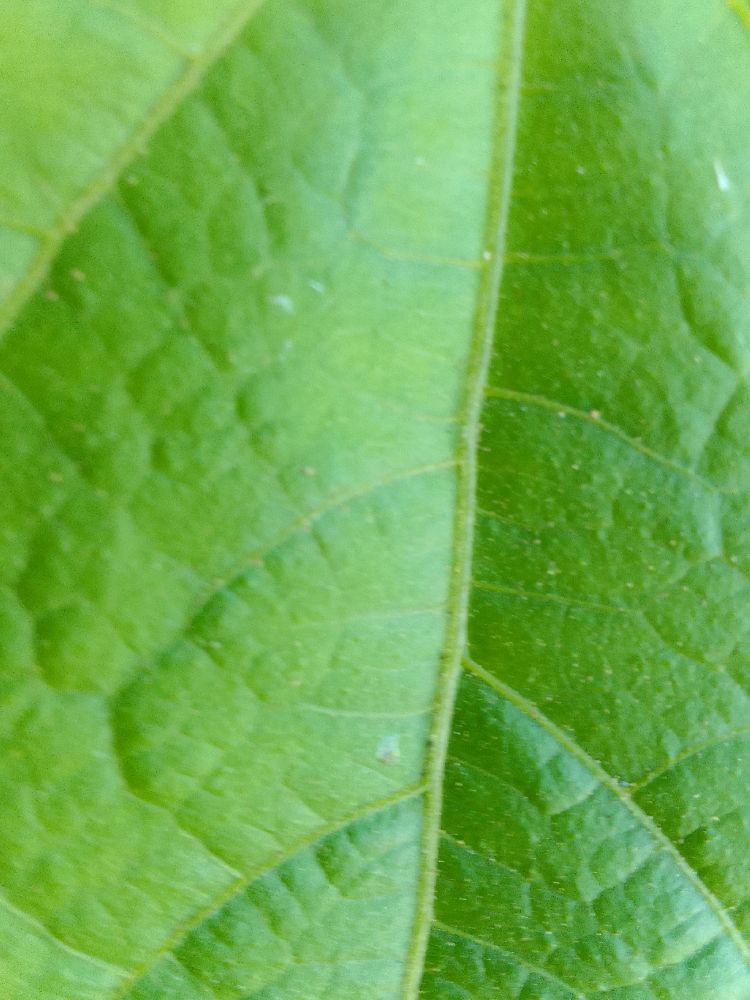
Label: healthy